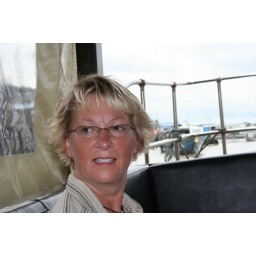
We crossed the river by boat for lunch at the Supatra River House